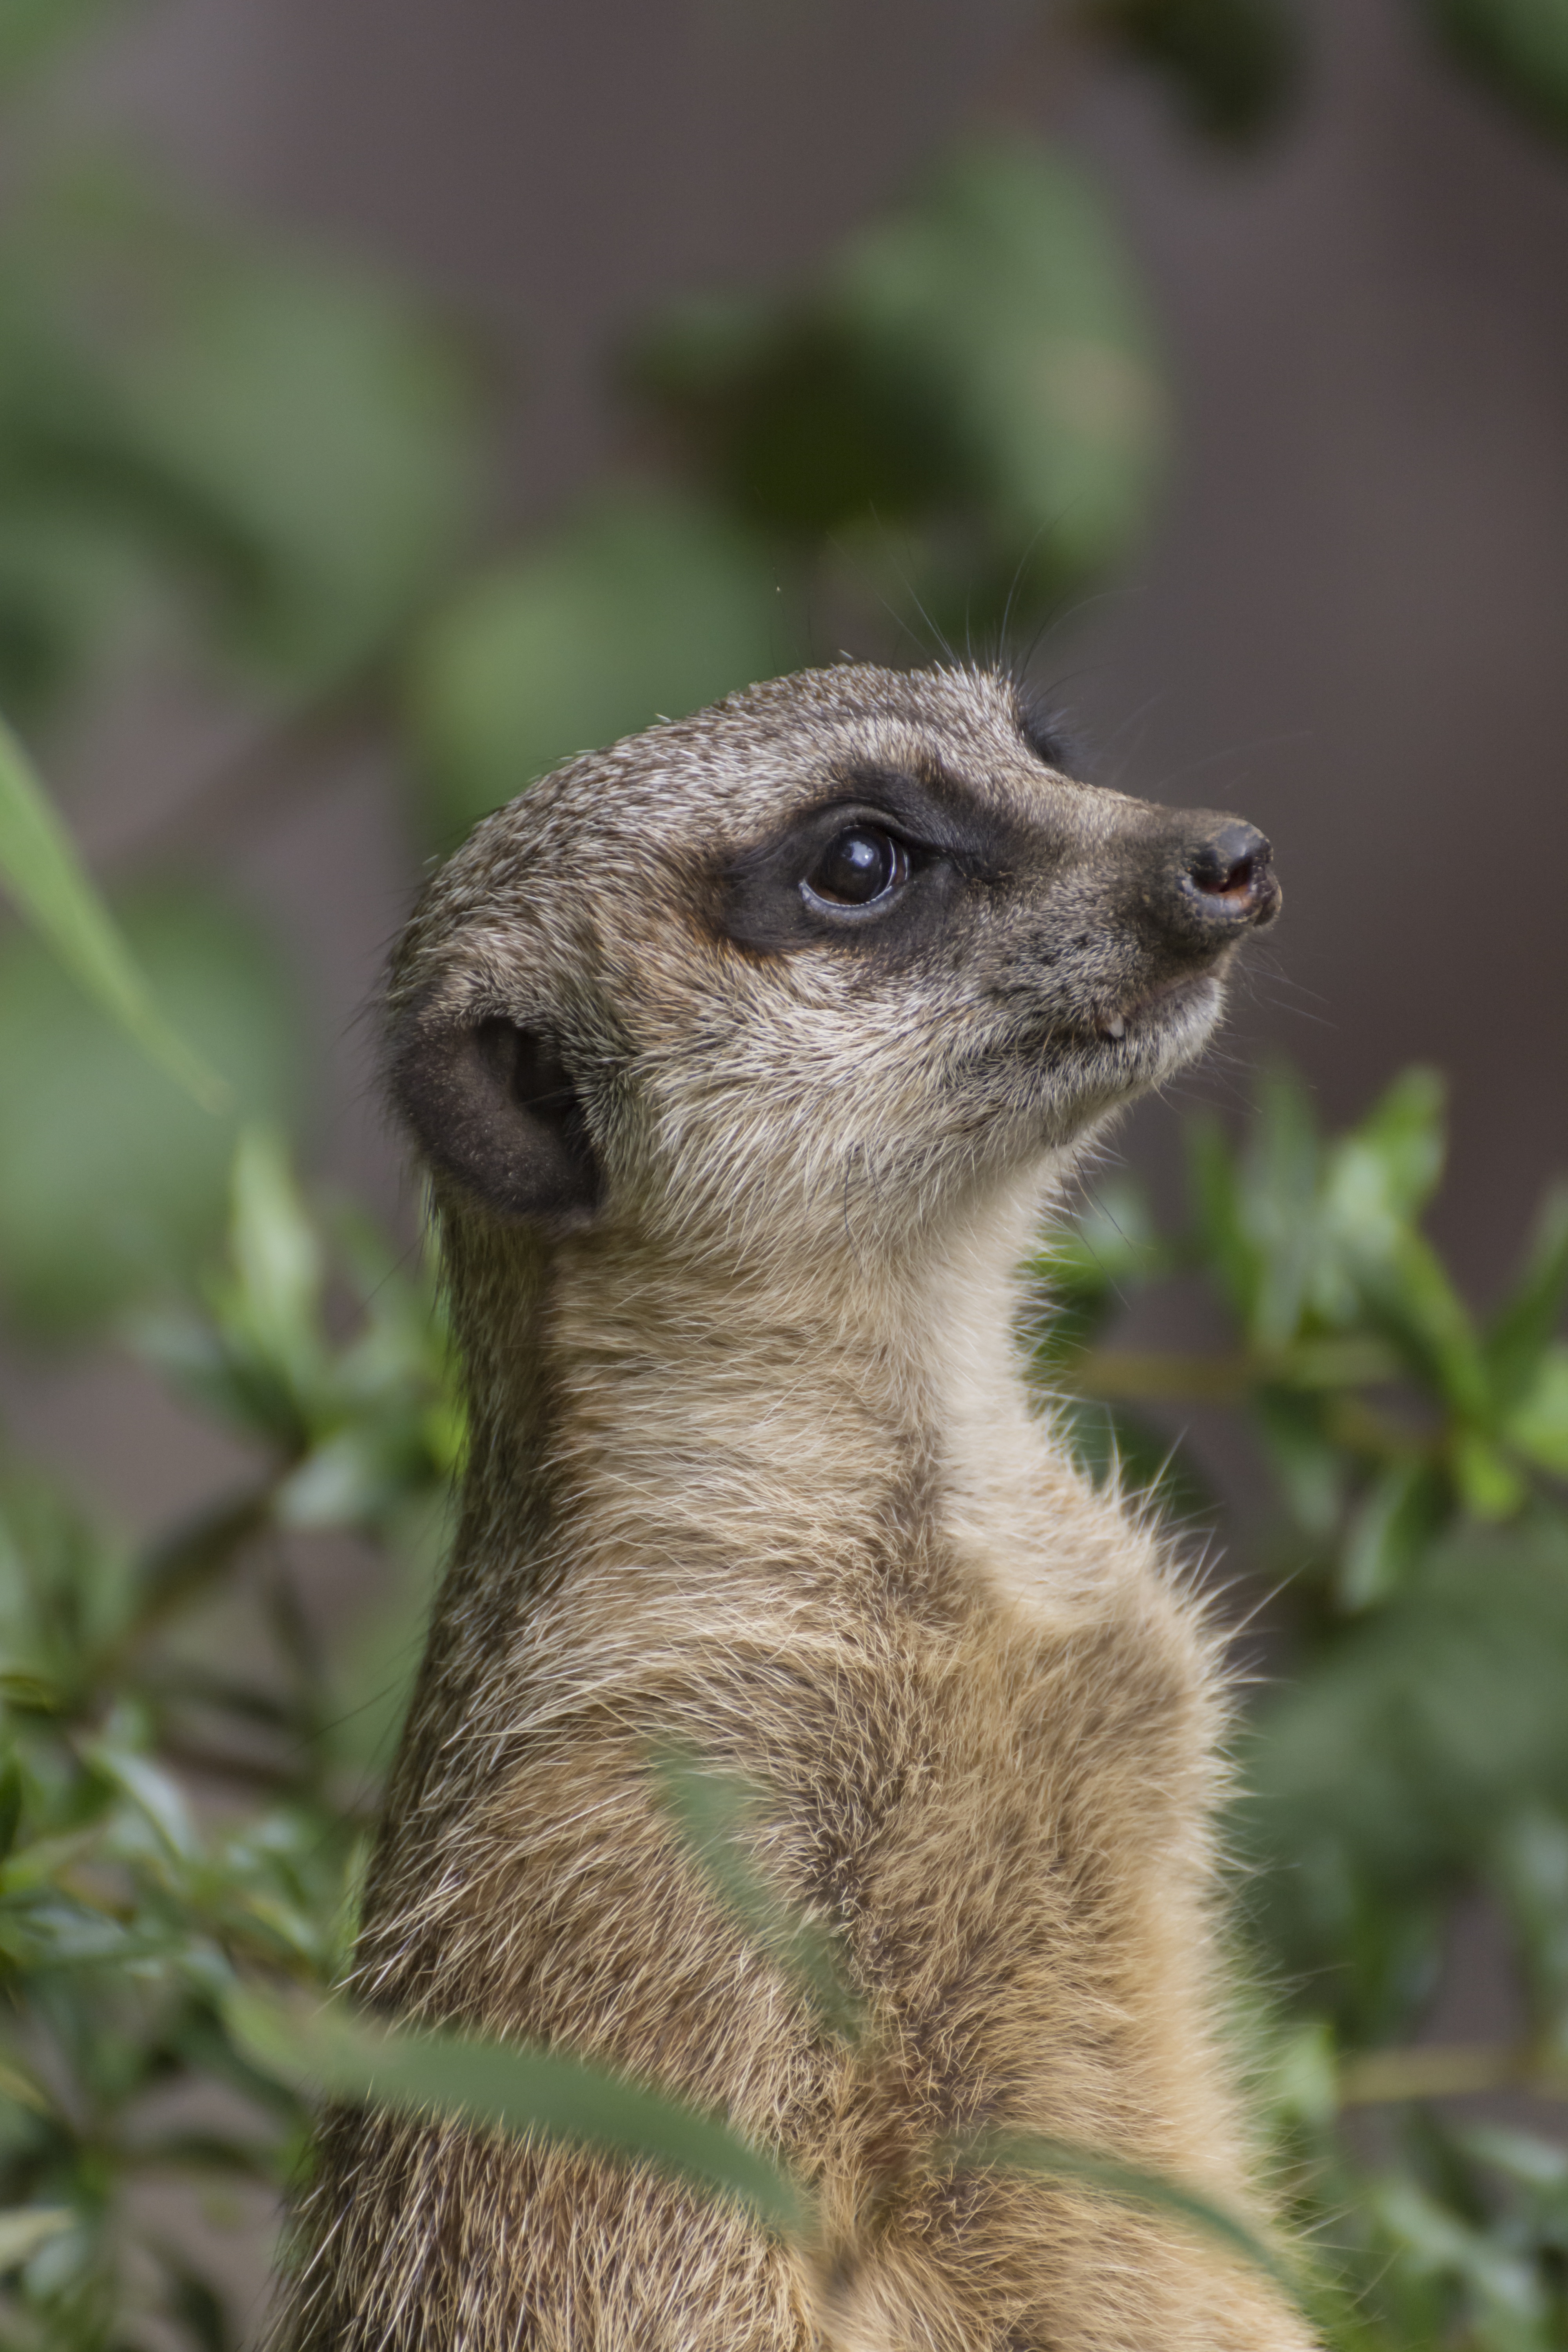
bird, cute, wildlife, zoo, portrait, beak, fauna, close up, emu, vertebrate, meerkat, mongoose, flightless bird